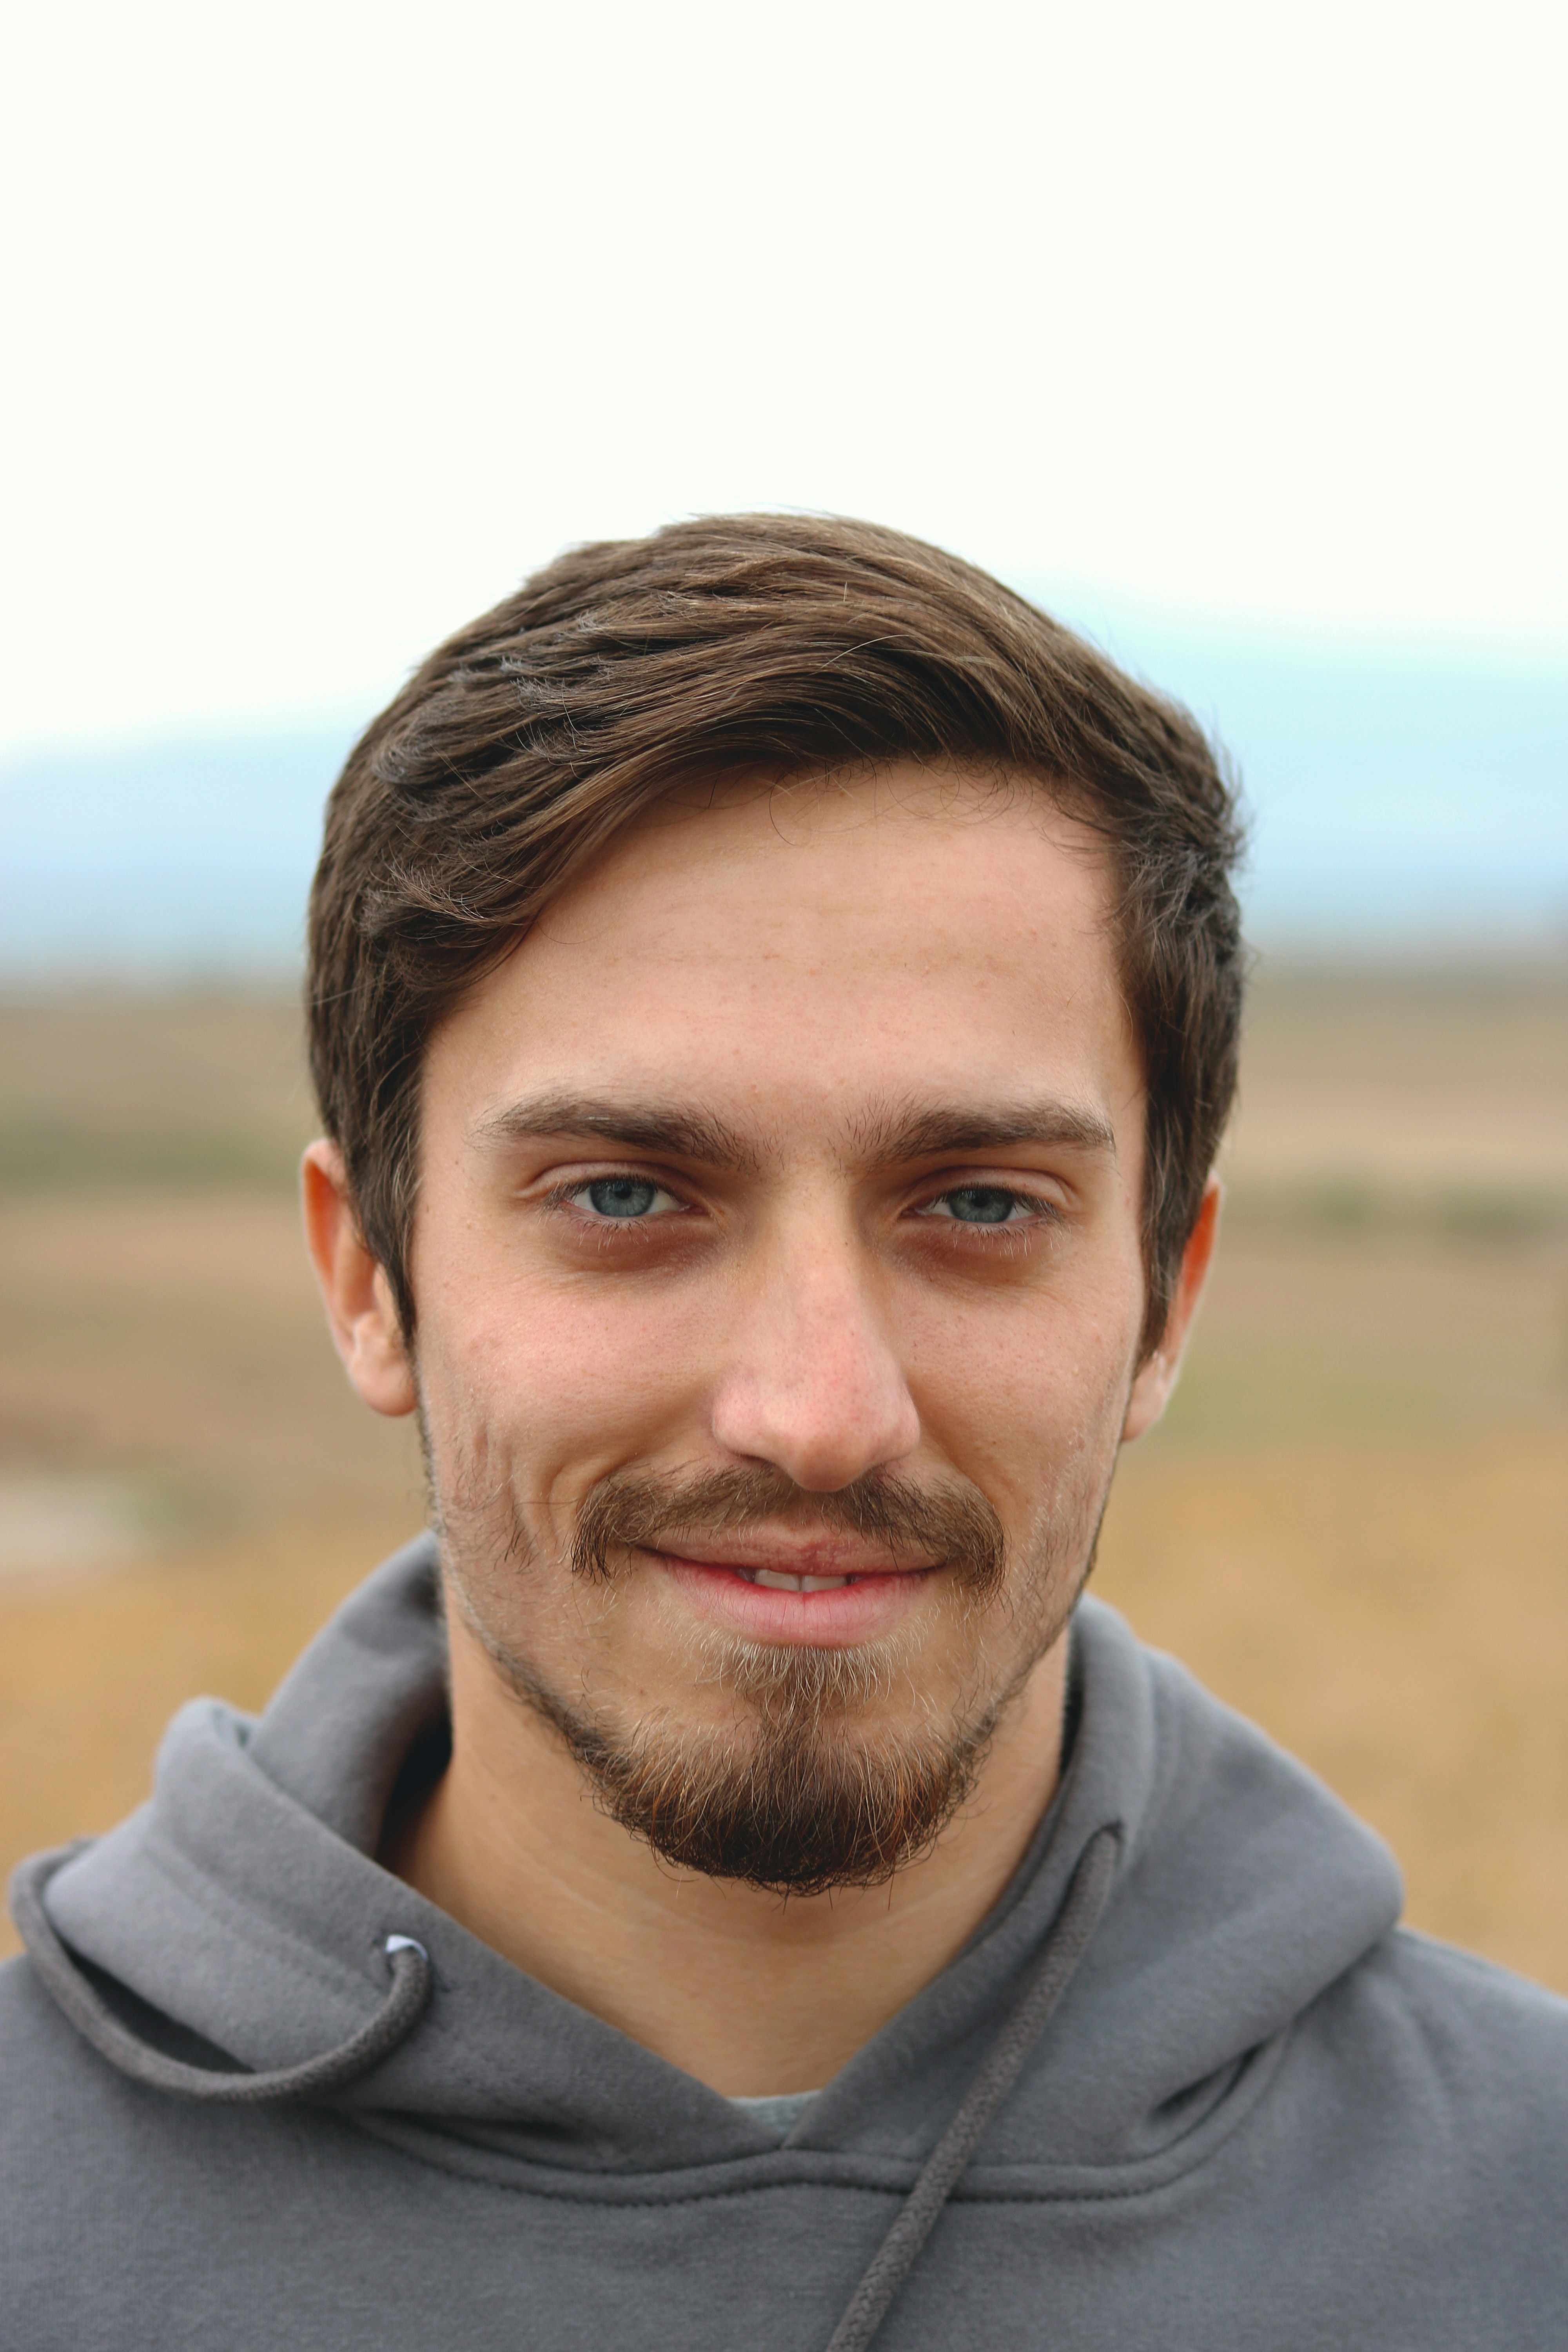
Gender: men